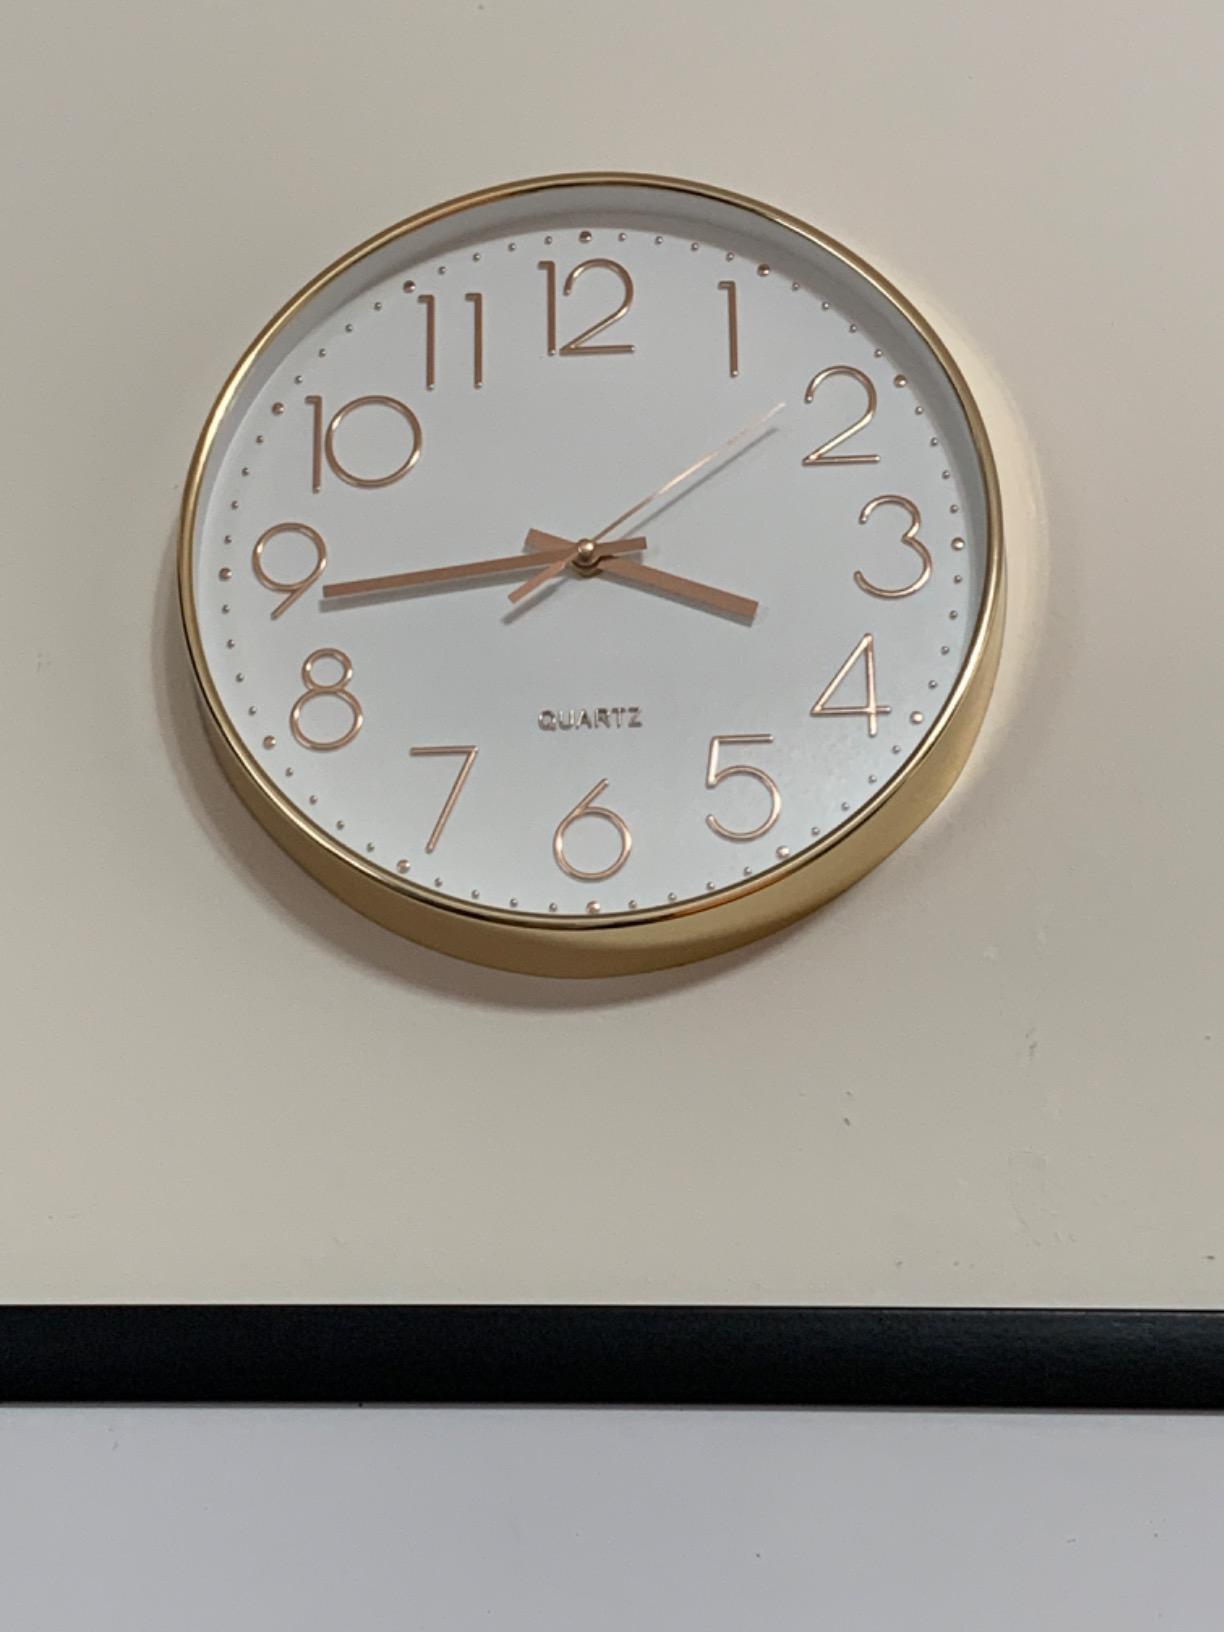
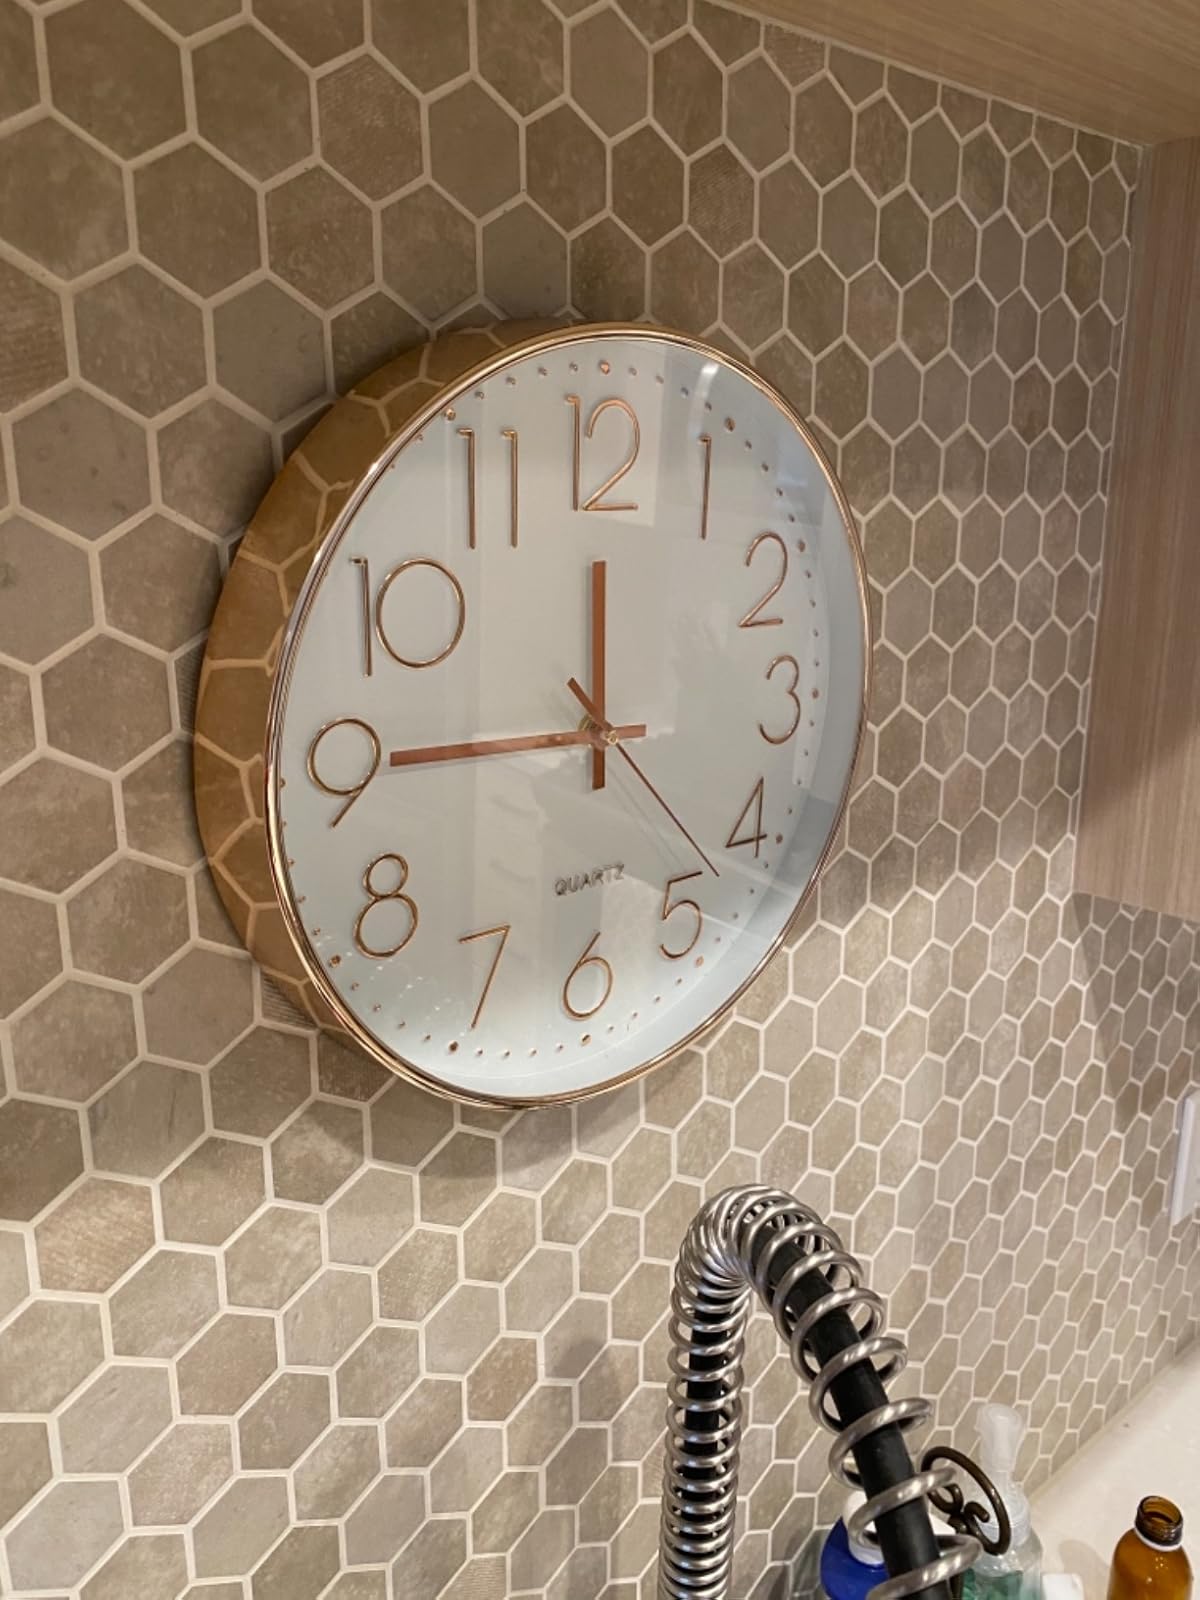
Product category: clock
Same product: yes